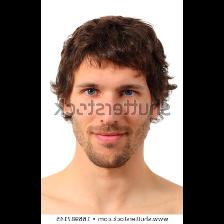
Label: Human